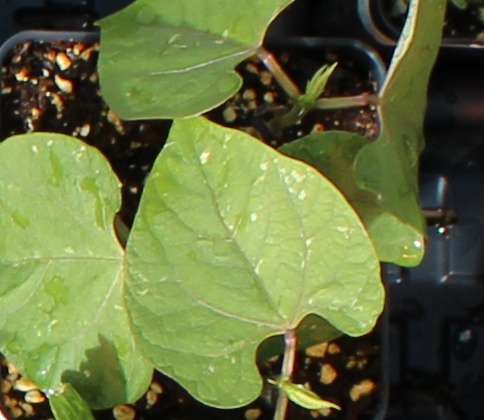
Label: Blackbean